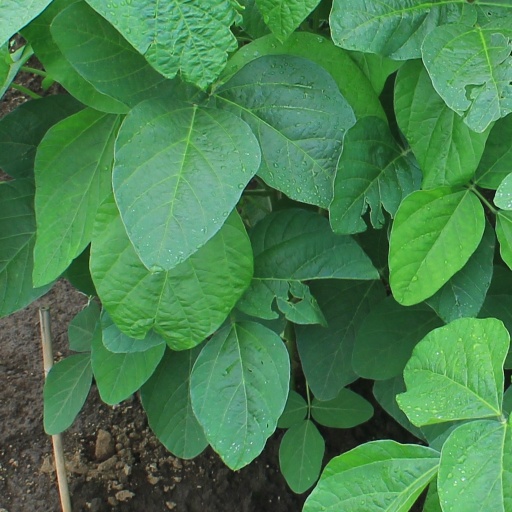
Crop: soybean